Coisevaux

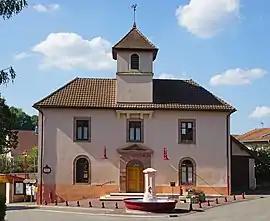
The town hall in Coisevaux

Coisevaux is a commune in the Haute-Saône department in the region of Bourgogne-Franche-Comté in eastern France.